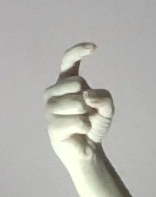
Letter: ra